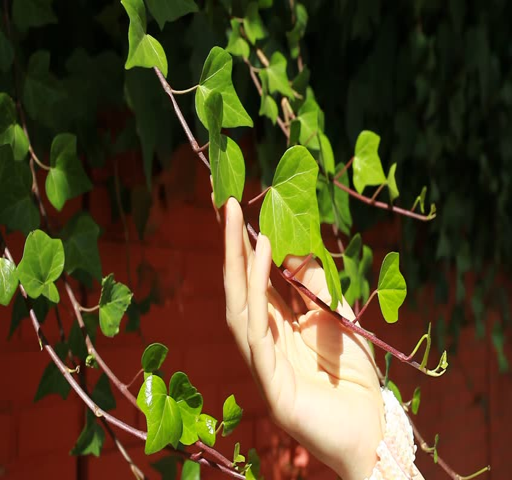
woman 's hands touching many leafs of ivy cover a wall